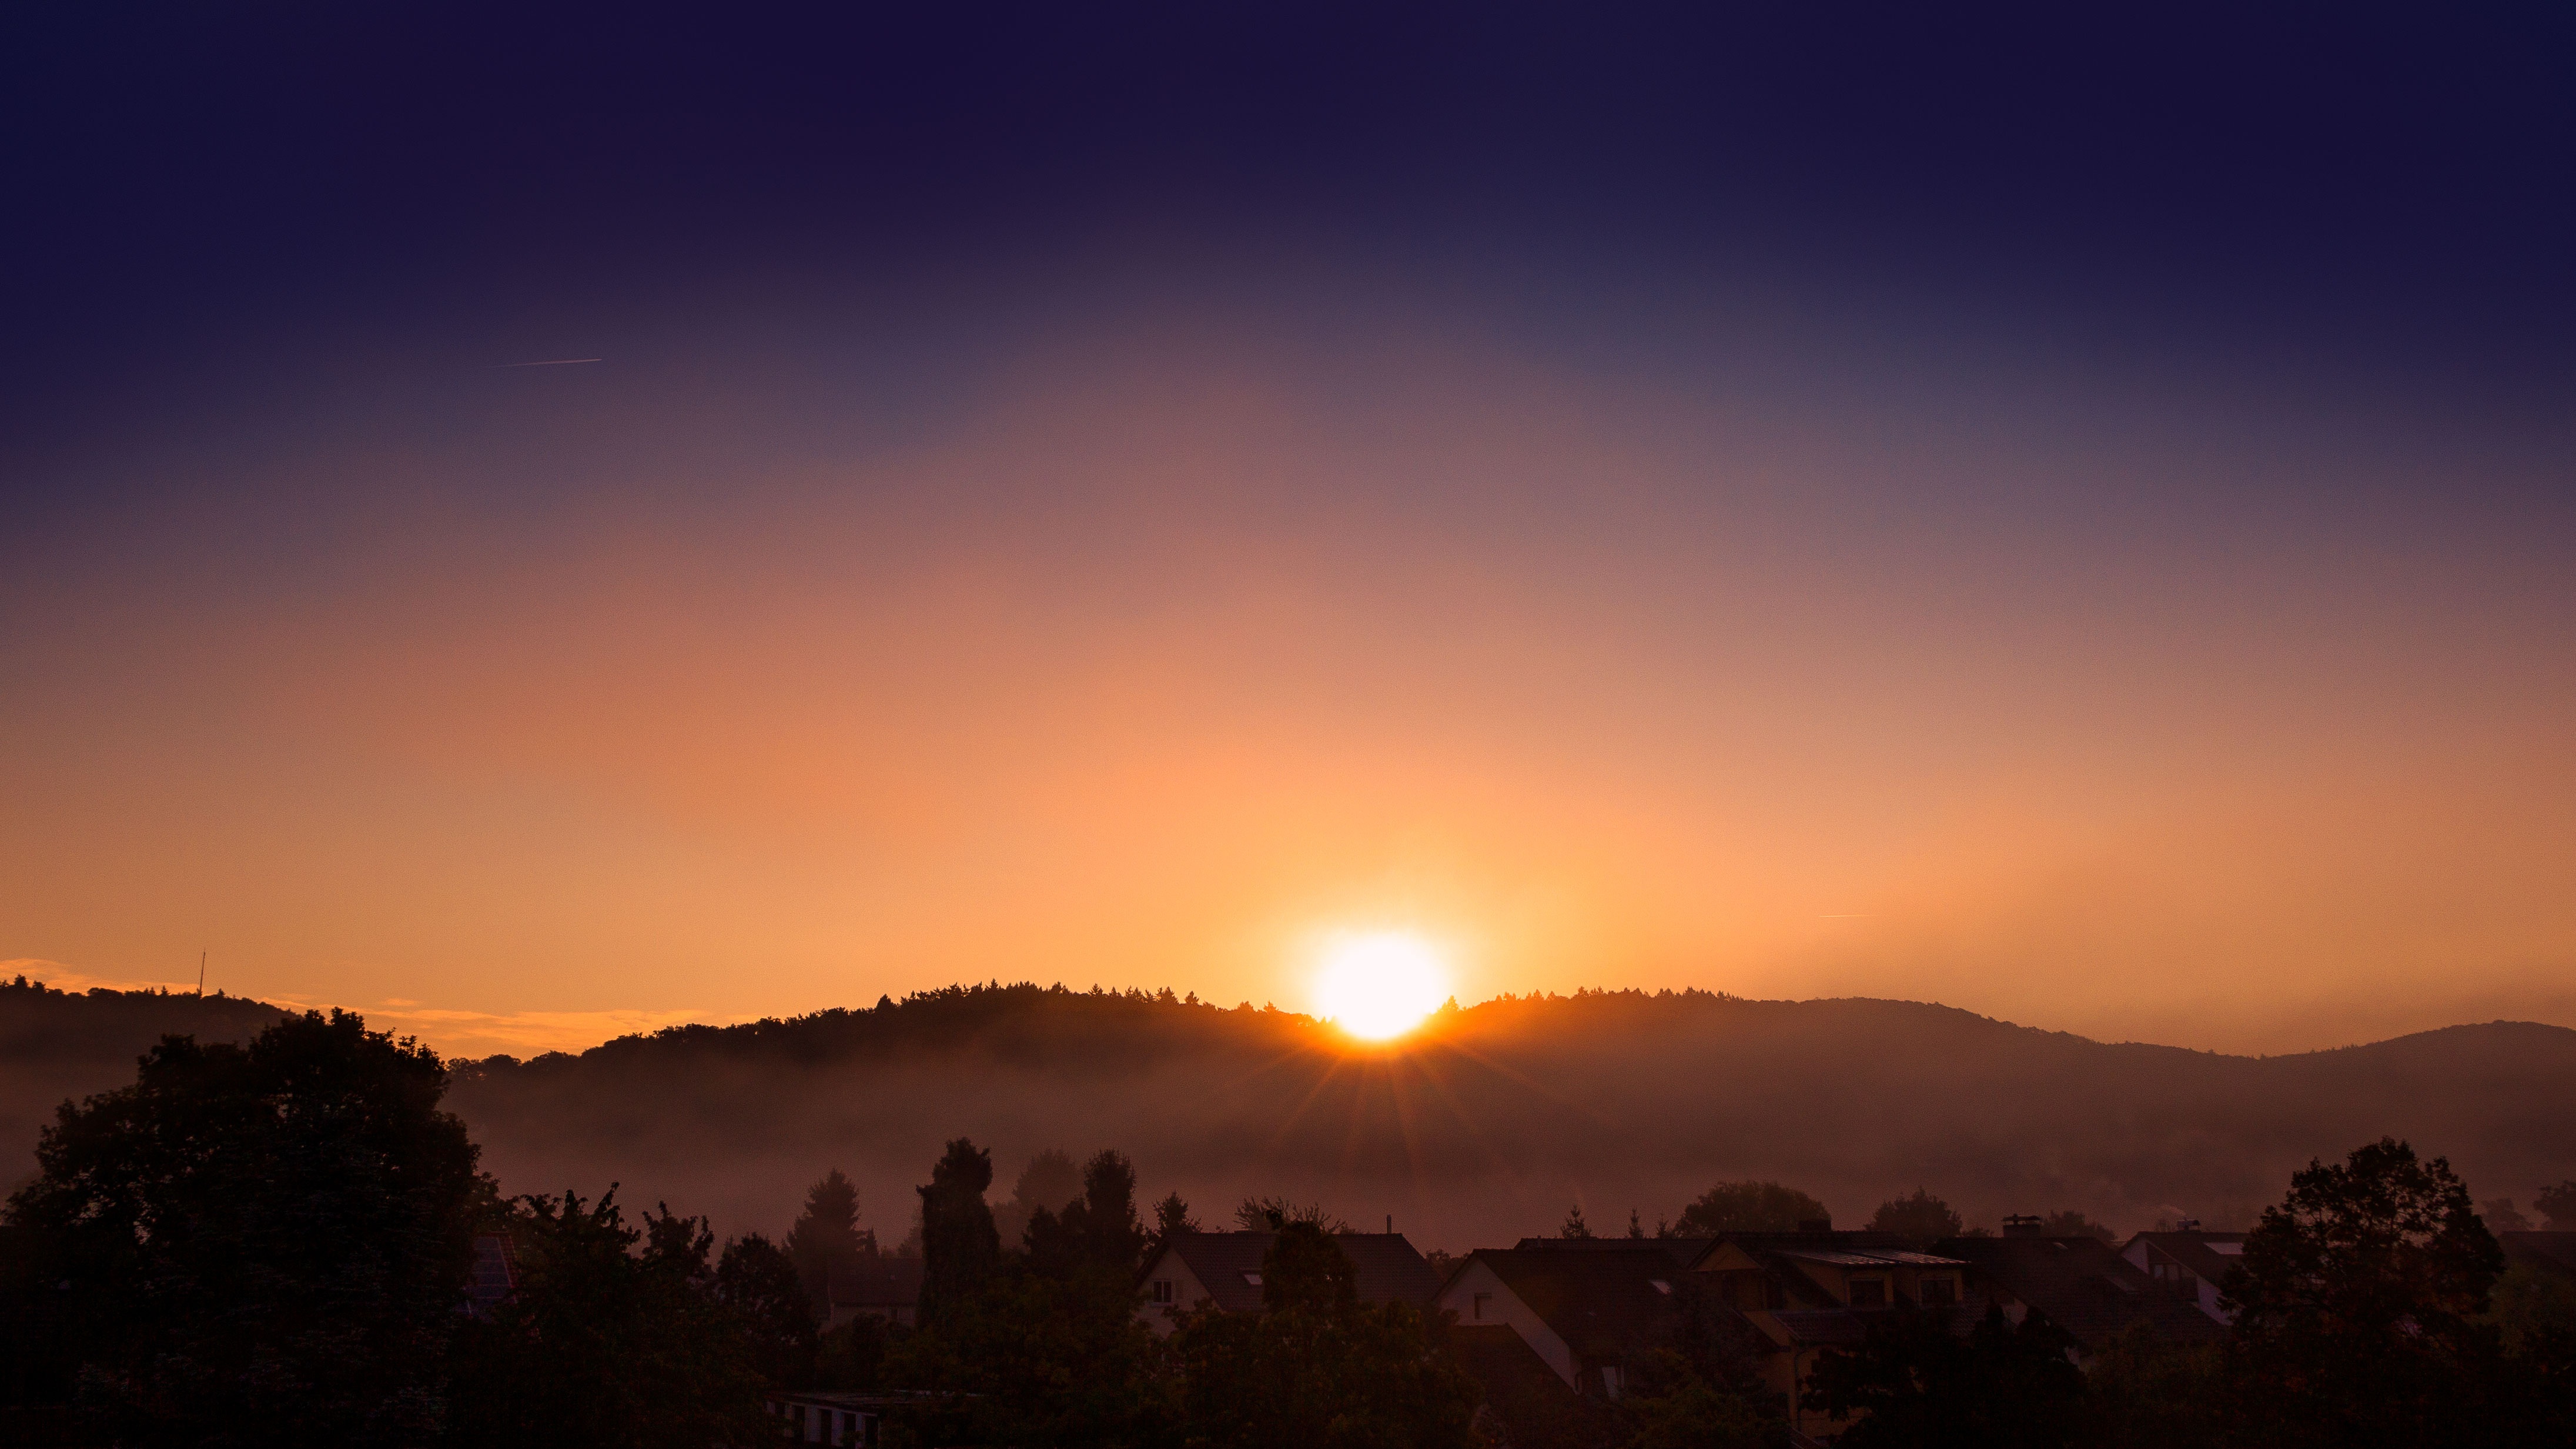
landscape, nature, horizon, mountain, light, cloud, sky, sun, fog, sunrise, sunset, sunlight, morning, dawn, atmosphere, dusk, evening, skies, mood, afterglow, morning sun, morgenrot, atmospheric phenomenon, red sky at morning